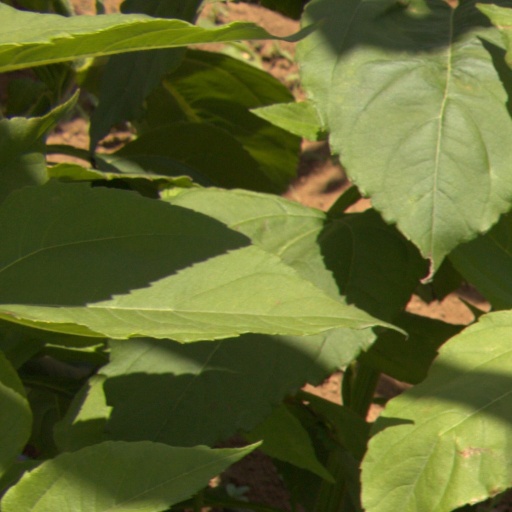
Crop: Jerusalem artichoke